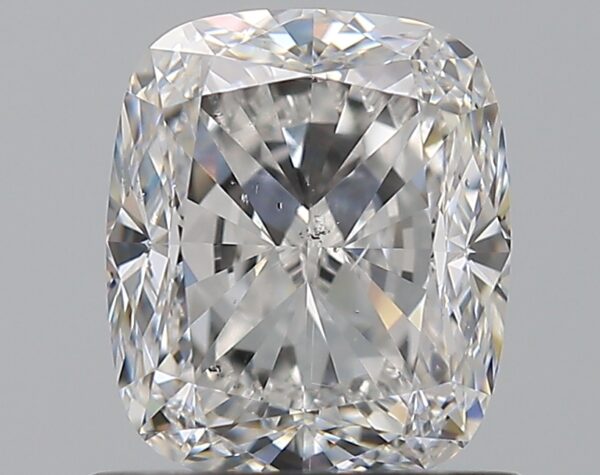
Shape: cushion
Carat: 1.2
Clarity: SI1
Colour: E
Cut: VG
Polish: EX
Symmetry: EX
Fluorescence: N
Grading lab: GIA
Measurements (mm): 6.35 x 5.43 x 3.79